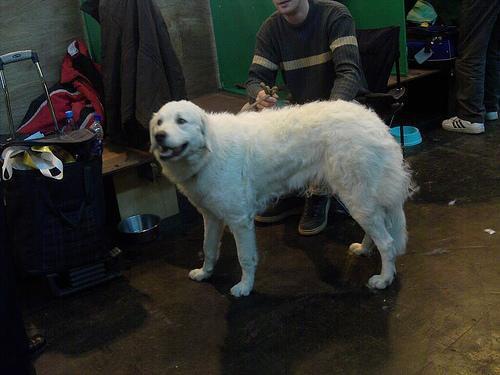
kuvasz